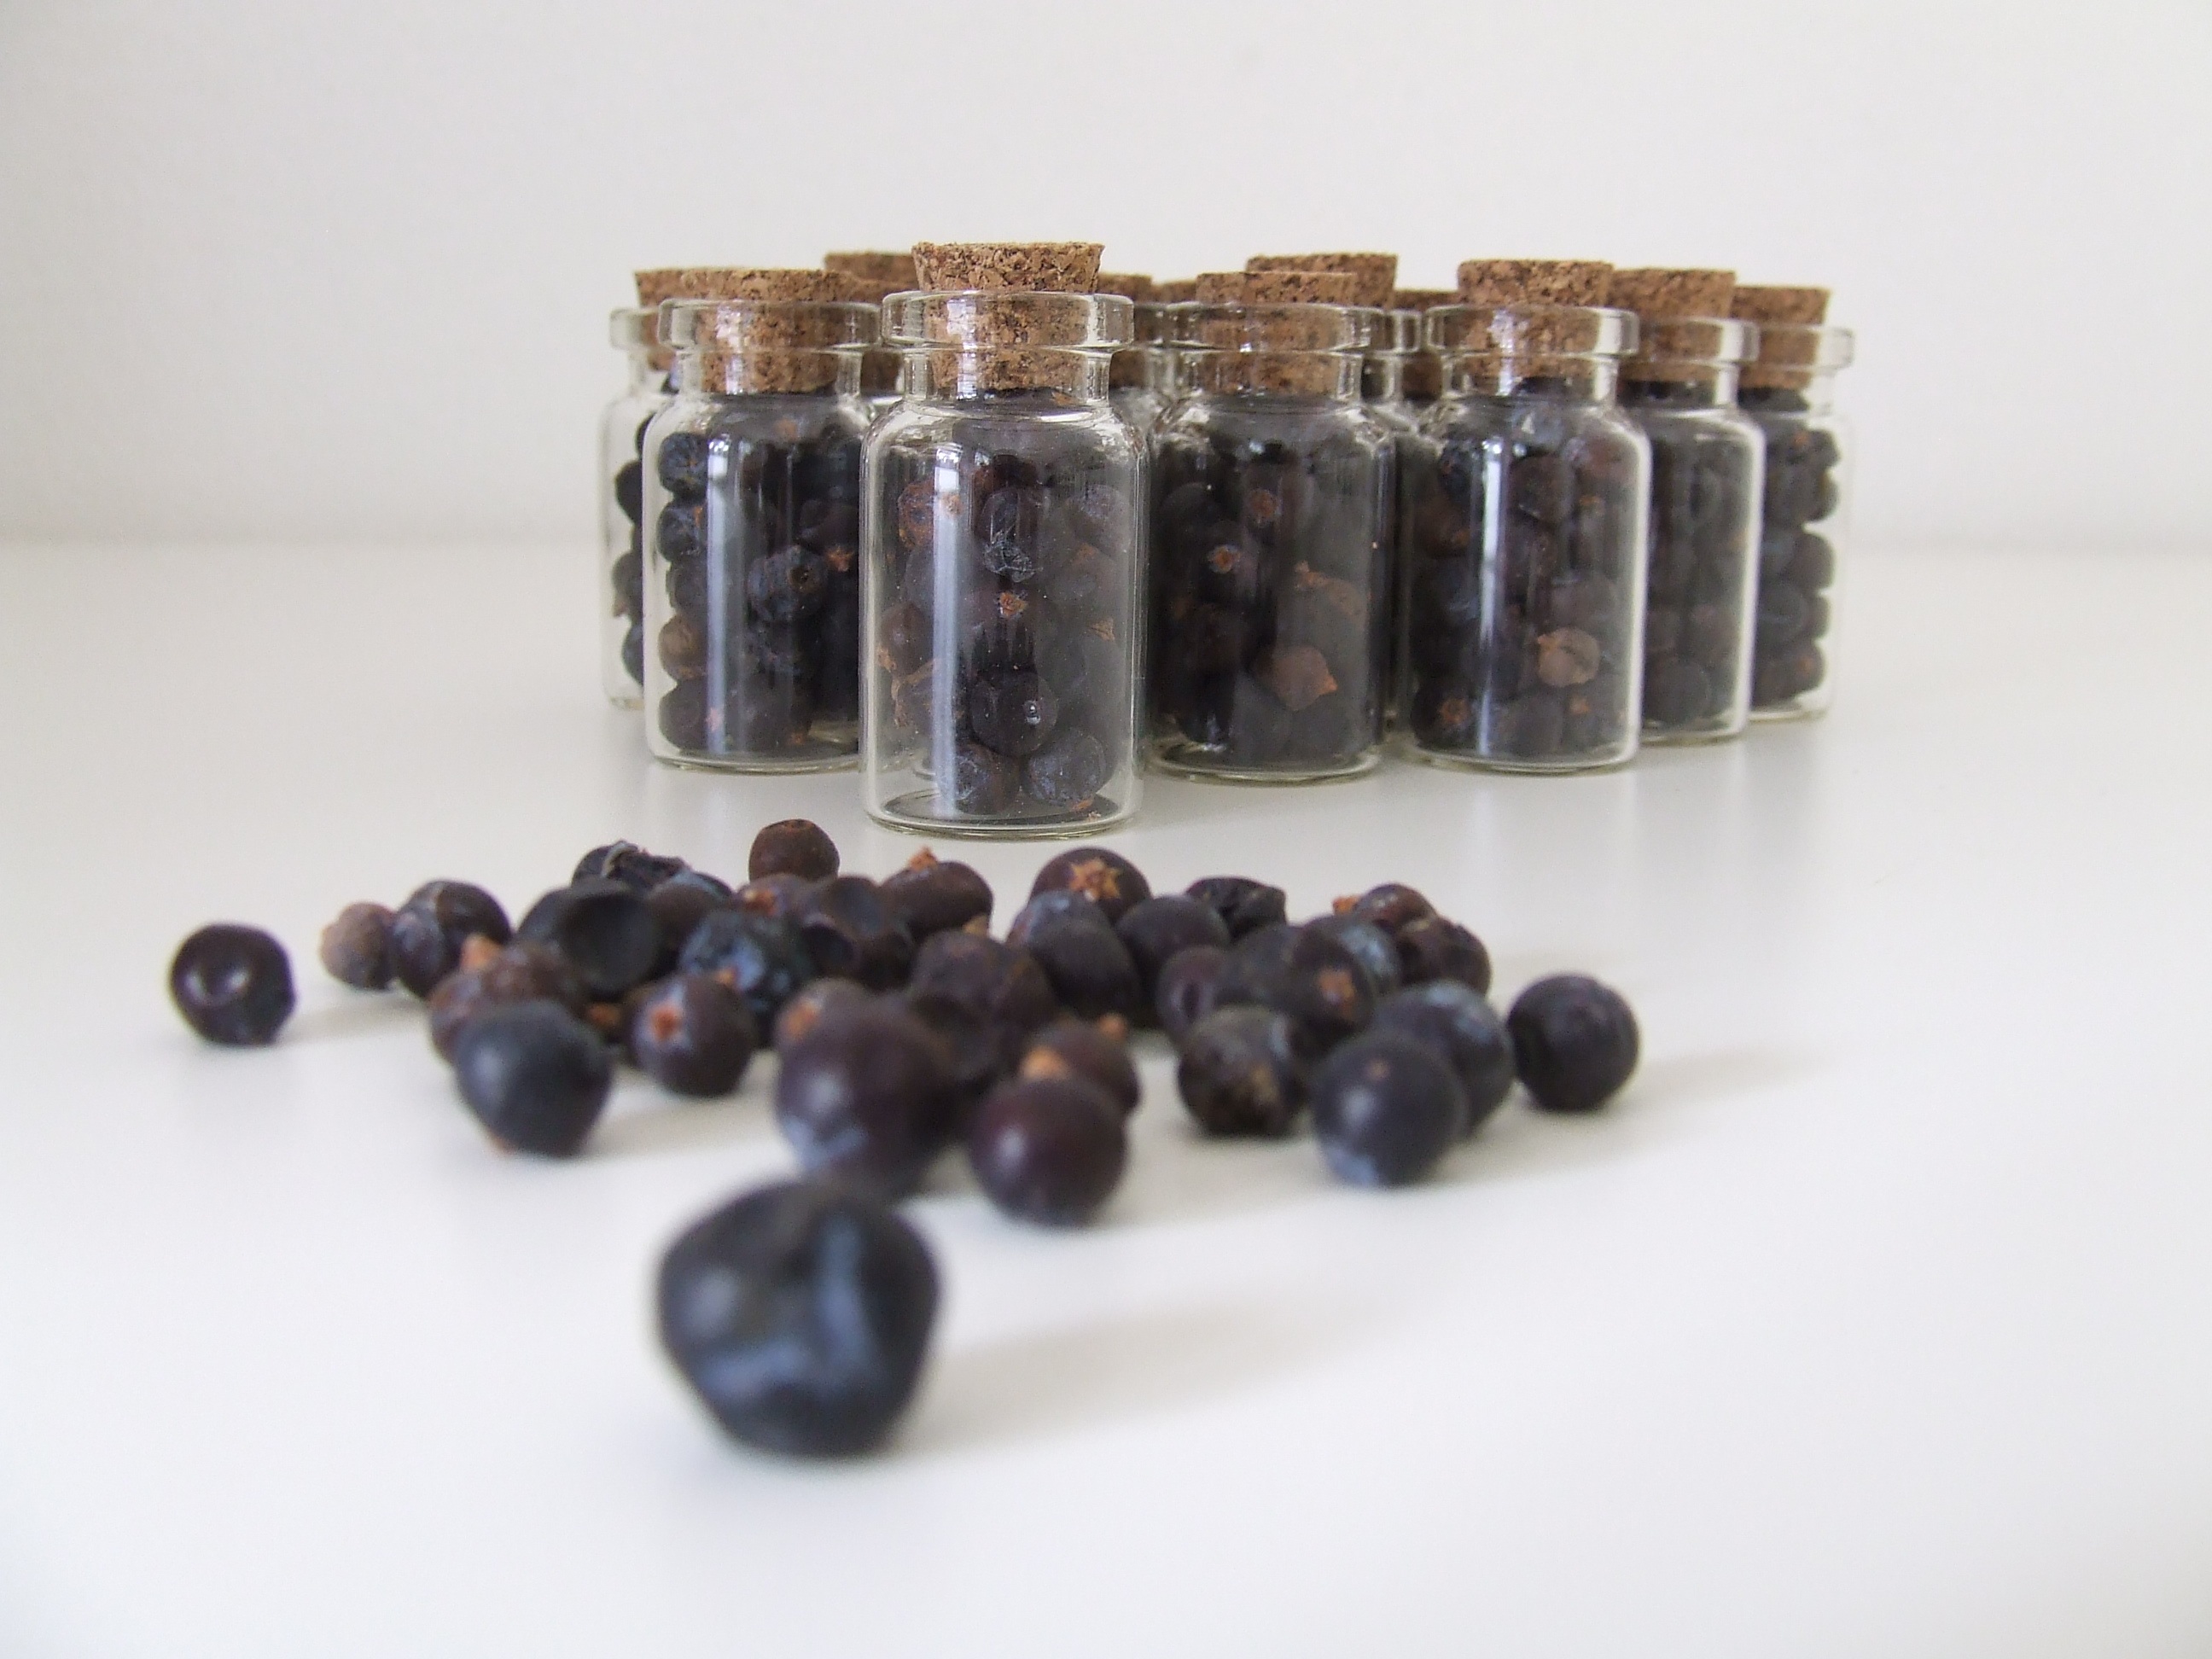
plant, fruit, berry, food, pepper, cooking, produce, blueberry, bottle, bead, jewellery, juniper, fashion accessory